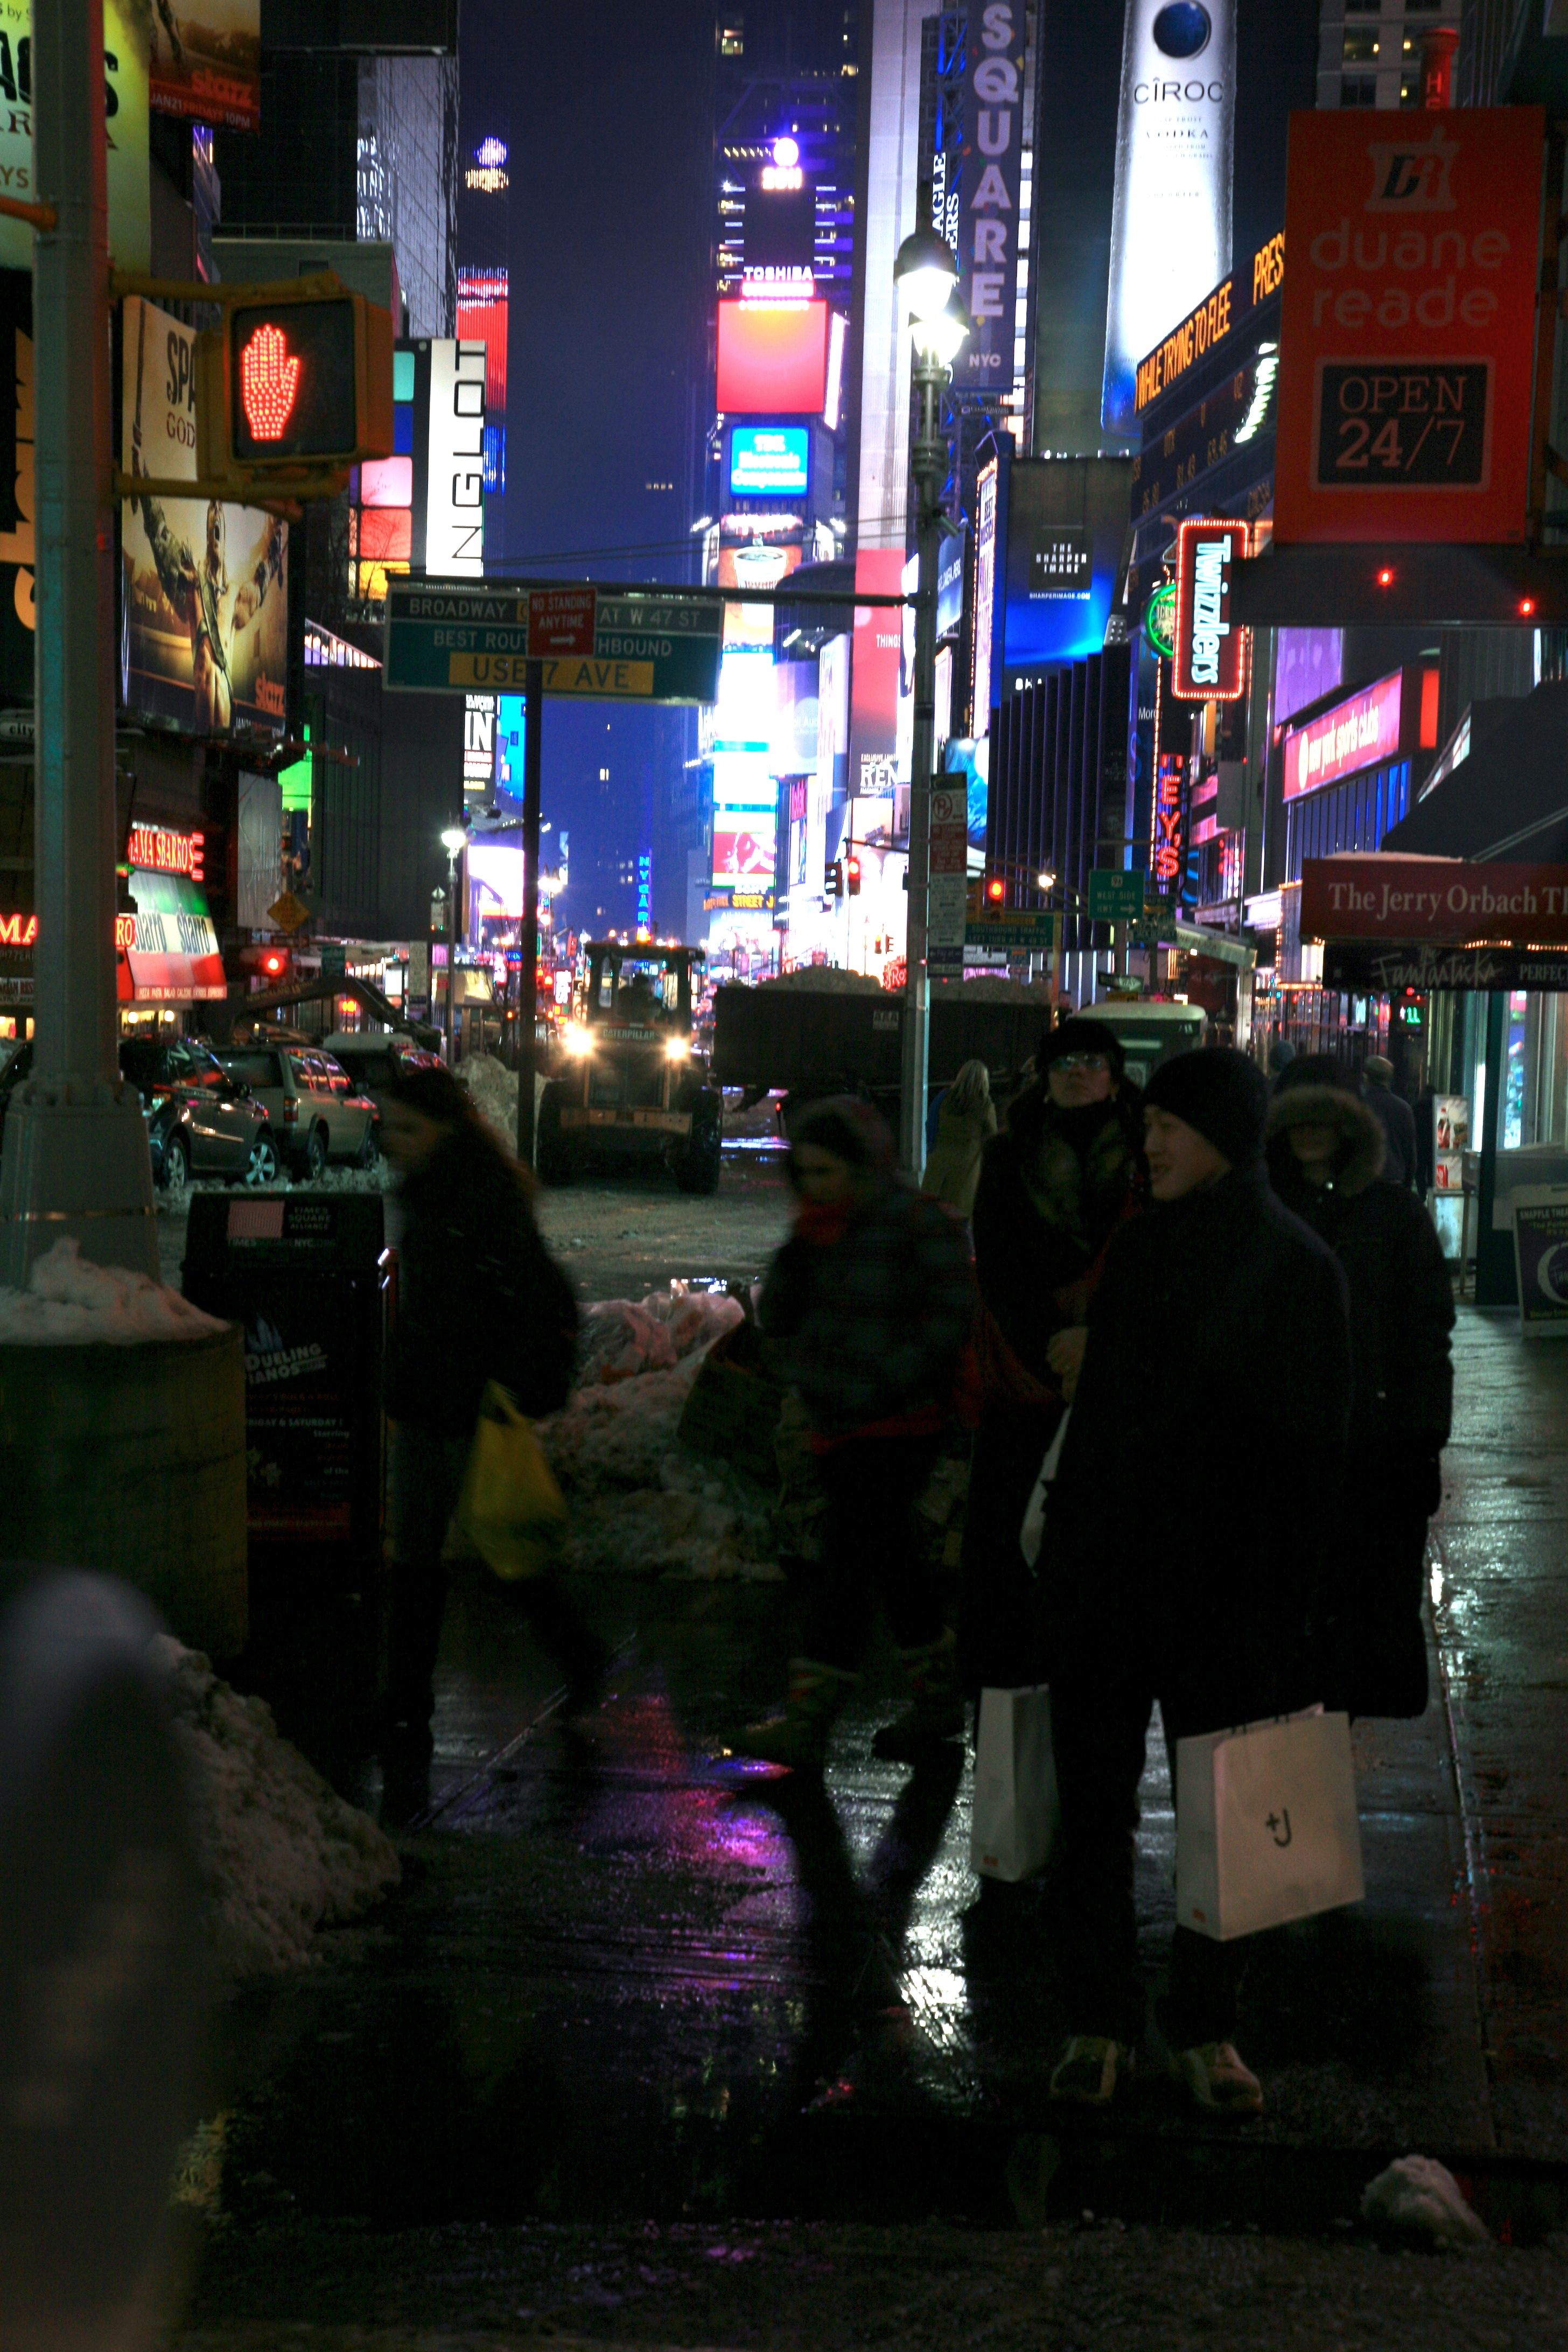
road, street, night, city, manhattan, crowd, evening, nyc, color, newyork, infrastructure, newyorkcity, ny, canon5d, midtown, canonef24105mmf4lisusm, theatredistrict, timessquare, urban area